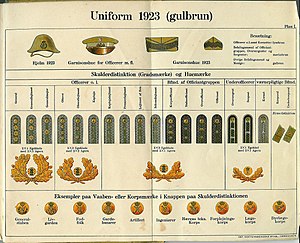
Hæren / Hærens gradstegn 1923
Hæren udgør det danske forsvars landmilitære del. Oprindeligt har Hæren haft som opgave at forhindre konflikter og krig samt forsvare dansk suverænitet og interesser. Med tiden er disse opgaver blevet udviklet til også at omfatte beskyttelse af fredelig udvikling i verden med respekt for menneskerettighederne.